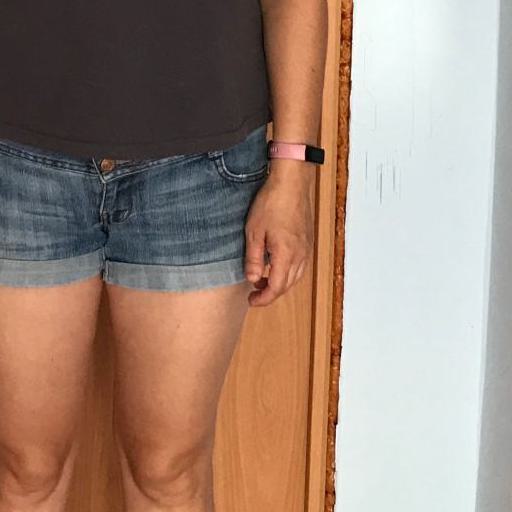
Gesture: no_gesture